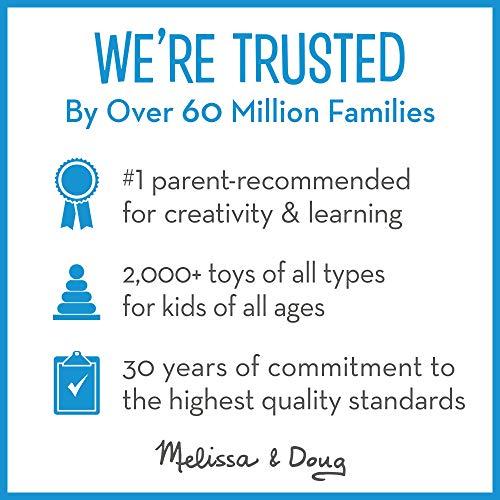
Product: Melissa & Doug Wooden Multi-Craft Weaving Loom (Arts & Crafts, Extra-Large Frame, Develops Creativity and Motor Skills, 16.5" H x 22.75" W x 9.5" L)
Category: Arts, Crafts & Sewing | Crafting | Weaving & Spinning | Weaving Looms
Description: IDEAL KID-FRIENDLY WEAVING KIT: The Melissa and Doug Wooden Multi-Craft Weaving Loom includes everything kids need, including adjustable wooden loom, oversize wooden needle, craft materials, illustrated design booklet, and 91 yards of rainbow yarn.
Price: $25.99
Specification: ProductDimensions:3x17x23inches|ItemWeight:3.8pounds|ShippingWeight:3.95pounds(Viewshippingratesandpolicies)|DomesticShipping:ItemcanbeshippedwithinU.S.|InternationalShipping:ThisitemcanbeshippedtoselectcountriesoutsideoftheU.S.LearnMore|ShippingAdvisory:Thisitemmustbeshippedseparatelyfromotheritemsinyourorder.Additionalshippingchargeswillnotapply.|ASIN:B00KO6UGXG|Itemmodelnumber:9381|Manufacturerrecommendedage:6-15years